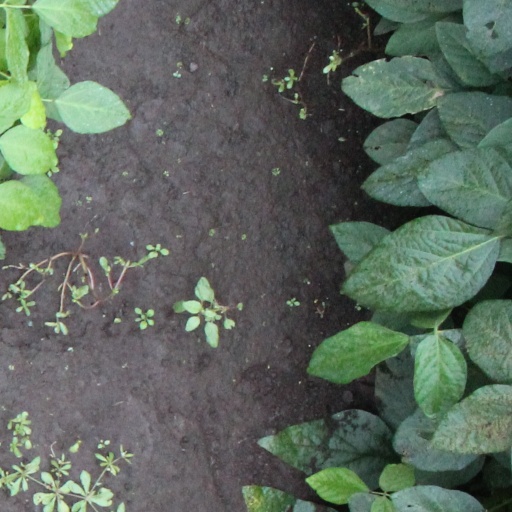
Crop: soybean